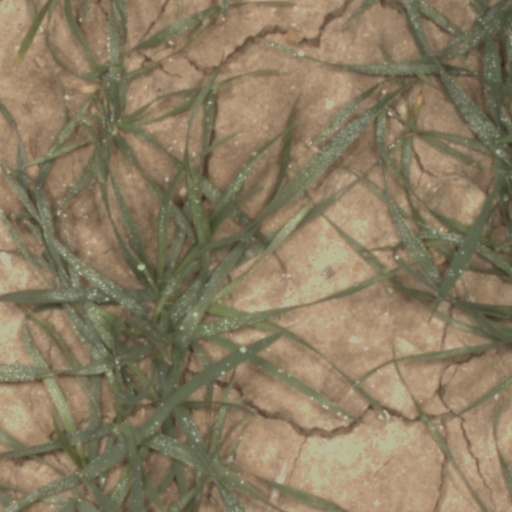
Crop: wheat